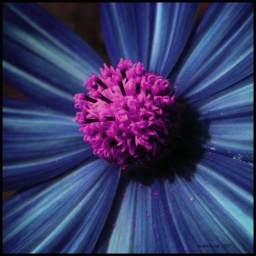
Check out the traces of pink pollen against the blue petals below the central stamen.